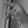
ASL letter: P